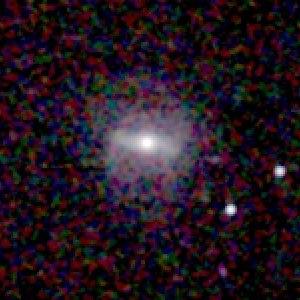
Voici une liste de galaxies spirales notables, classée en fonction de leur nom, de la constellation hôte, de la magnitude apparente et de la classification morphologique des galaxies.
NGC 47 est une galaxie spirale barrée située dans la constellation de la Baleine à environ 255 millions d'années-lumière de la Voie lactée. Elle fut découverte par Ernst Wilhelm Tempel en 1886. Elle est aussi répertoriée sous le nom de NGC 58 du fait des observations de Lewis Swift qui crut avoir découvert la galaxie, ne sachant pas qu'elle avait déjà été découverte par Tempel.